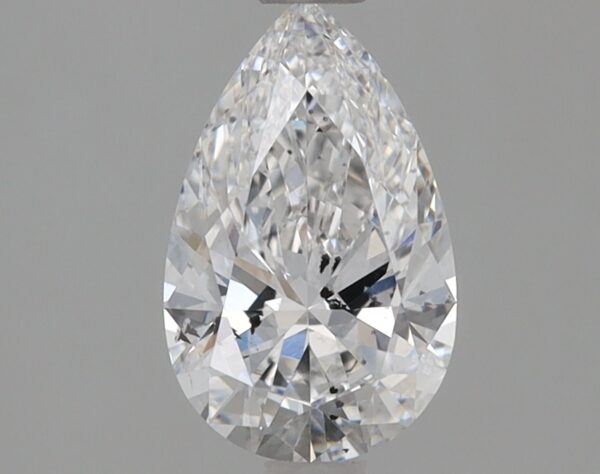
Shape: pear
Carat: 0.9
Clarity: SI2
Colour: E
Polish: EX
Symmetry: EX
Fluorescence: NONE
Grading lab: IGI
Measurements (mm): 8.71 x 5.46 x 3.29